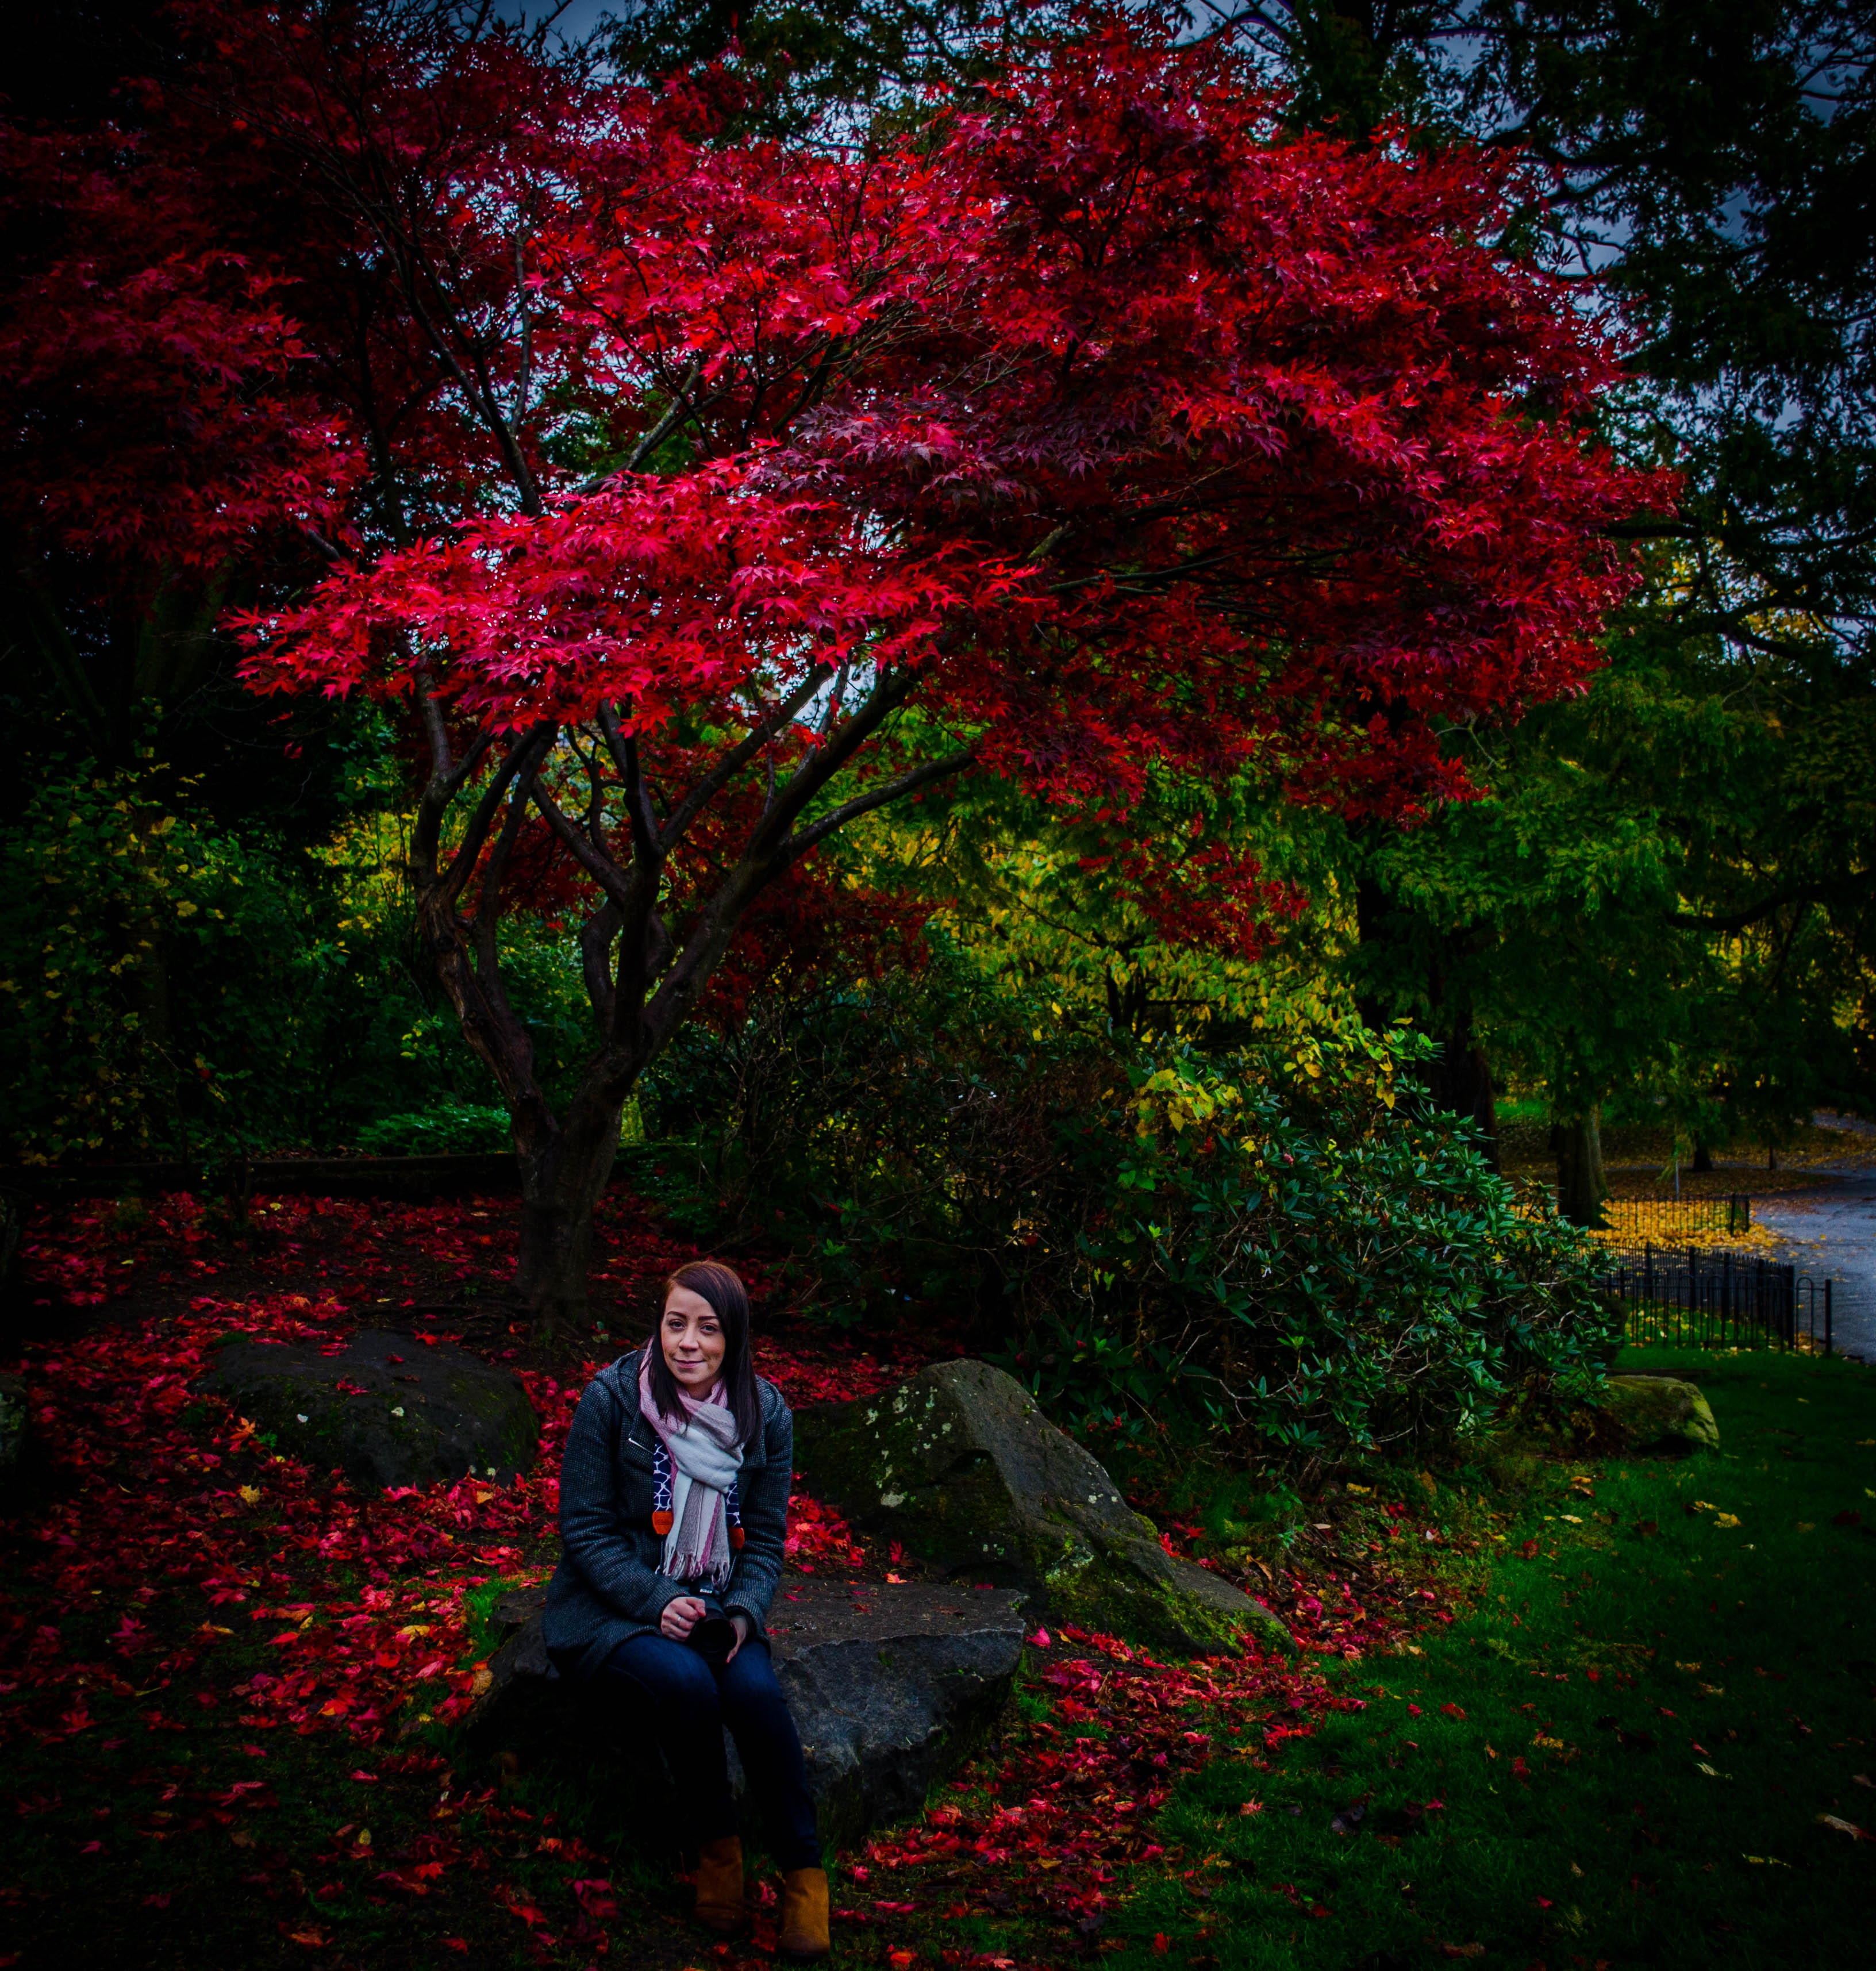
tree, leaf, nature, red, plant, autumn, woody plant, maple tree, deciduous, flora, grass, branch, sunlight, sky, morning, spring, landscape, garden, reflection, woodland, shrub, forest, evening, computer wallpaper, grove